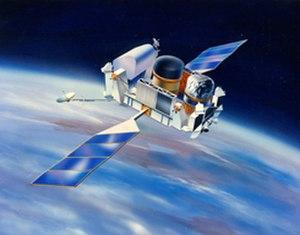
Le programme des Grands Observatoires de la NASA comprend quatre grands et puissants télescopes spatiaux. La même taille et le même budget est initialement alloués aux quatre projets, et chacun d'entre eux apporte des contributions substantielles à l'astronomie. La conception de chacun des observatoires est adaptée à l'observation d'une région spécifique du spectre électromagnétique.
Le Compton Gamma-Ray Observatory ou CGRO est un observatoire spatial à rayon gamma développé par la NASA. Il est un des quatre du « programme des Grands Observatoires » développé par l'agence spatiale américaine dans les années 1980 pour traiter les principales questions dans le domaine de l'astronomie et de l'astrophysique. Il est placé en orbite par la navette spatiale Atlantis, le 5 avril 1991 et d'une masse de près de 17 tonnes. Il est à l'époque de son lancement le satellite destiné à l'astrophysique le plus lourd jamais lancé. Le Compton Gamma-Ray Observatory avec ses quatre instruments couvrant un spectre d'énergie très étendu allant de 20 keV à 30 Gev est le premier observatoire gamma à observer l'ensemble du ciel et fournit des données d'une précision inégalée. Le Compton Gamma-Ray Observatory produit de nombreux résultats qui légitime les apports de l'astronomie gamma. Il effectue notamment un recensement des sursauts gamma à l'aide de l'instrument BATSE qui permet de démontrer l'origine extragalactique des sursauts gamma.
Un télescope spatial est un télescope placé au-delà de l'atmosphère. Le télescope spatial présente l'avantage par rapport à son homologue terrestre de ne pas être perturbé par l'atmosphère terrestre. Celle-ci déforme le rayonnement lumineux dans le visible.